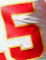
Number: 5